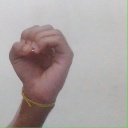
अक्षर: ऊ